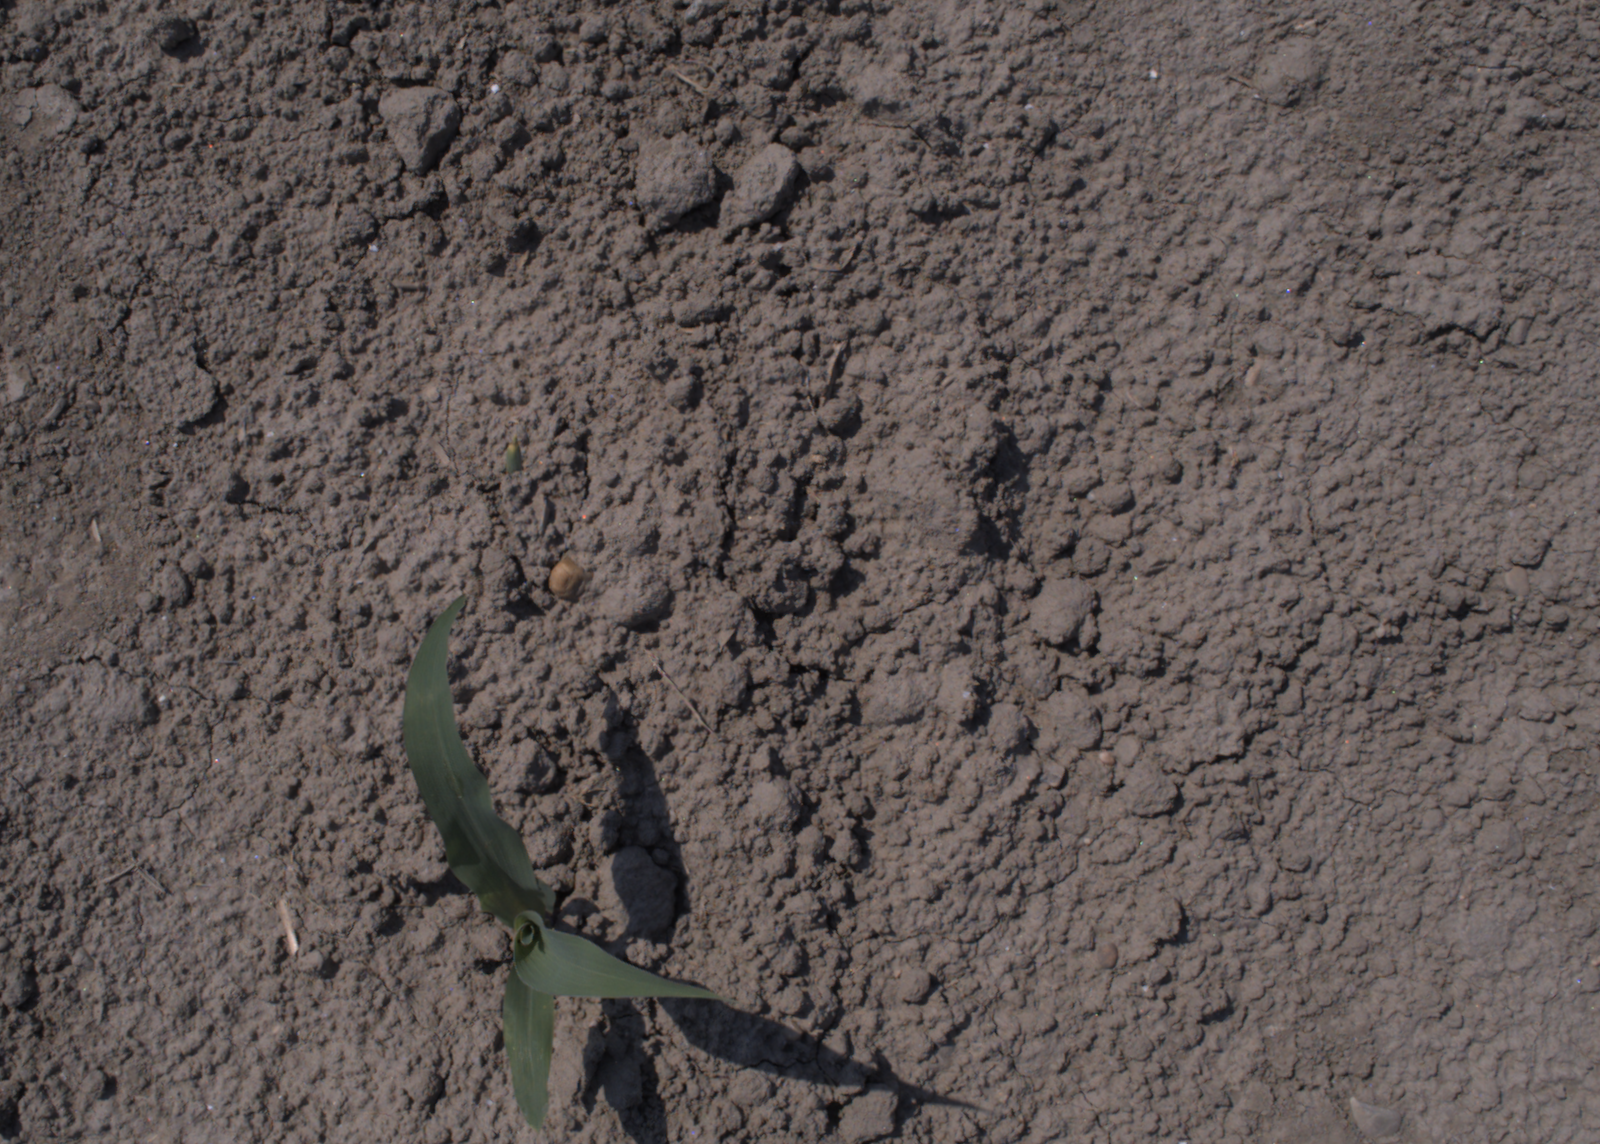
Capture date: 10.08.2020 12:01:24
Weather: sunny
Wind: light
Seeding date: 21.07.2020
Plant canopy height (mm): 930